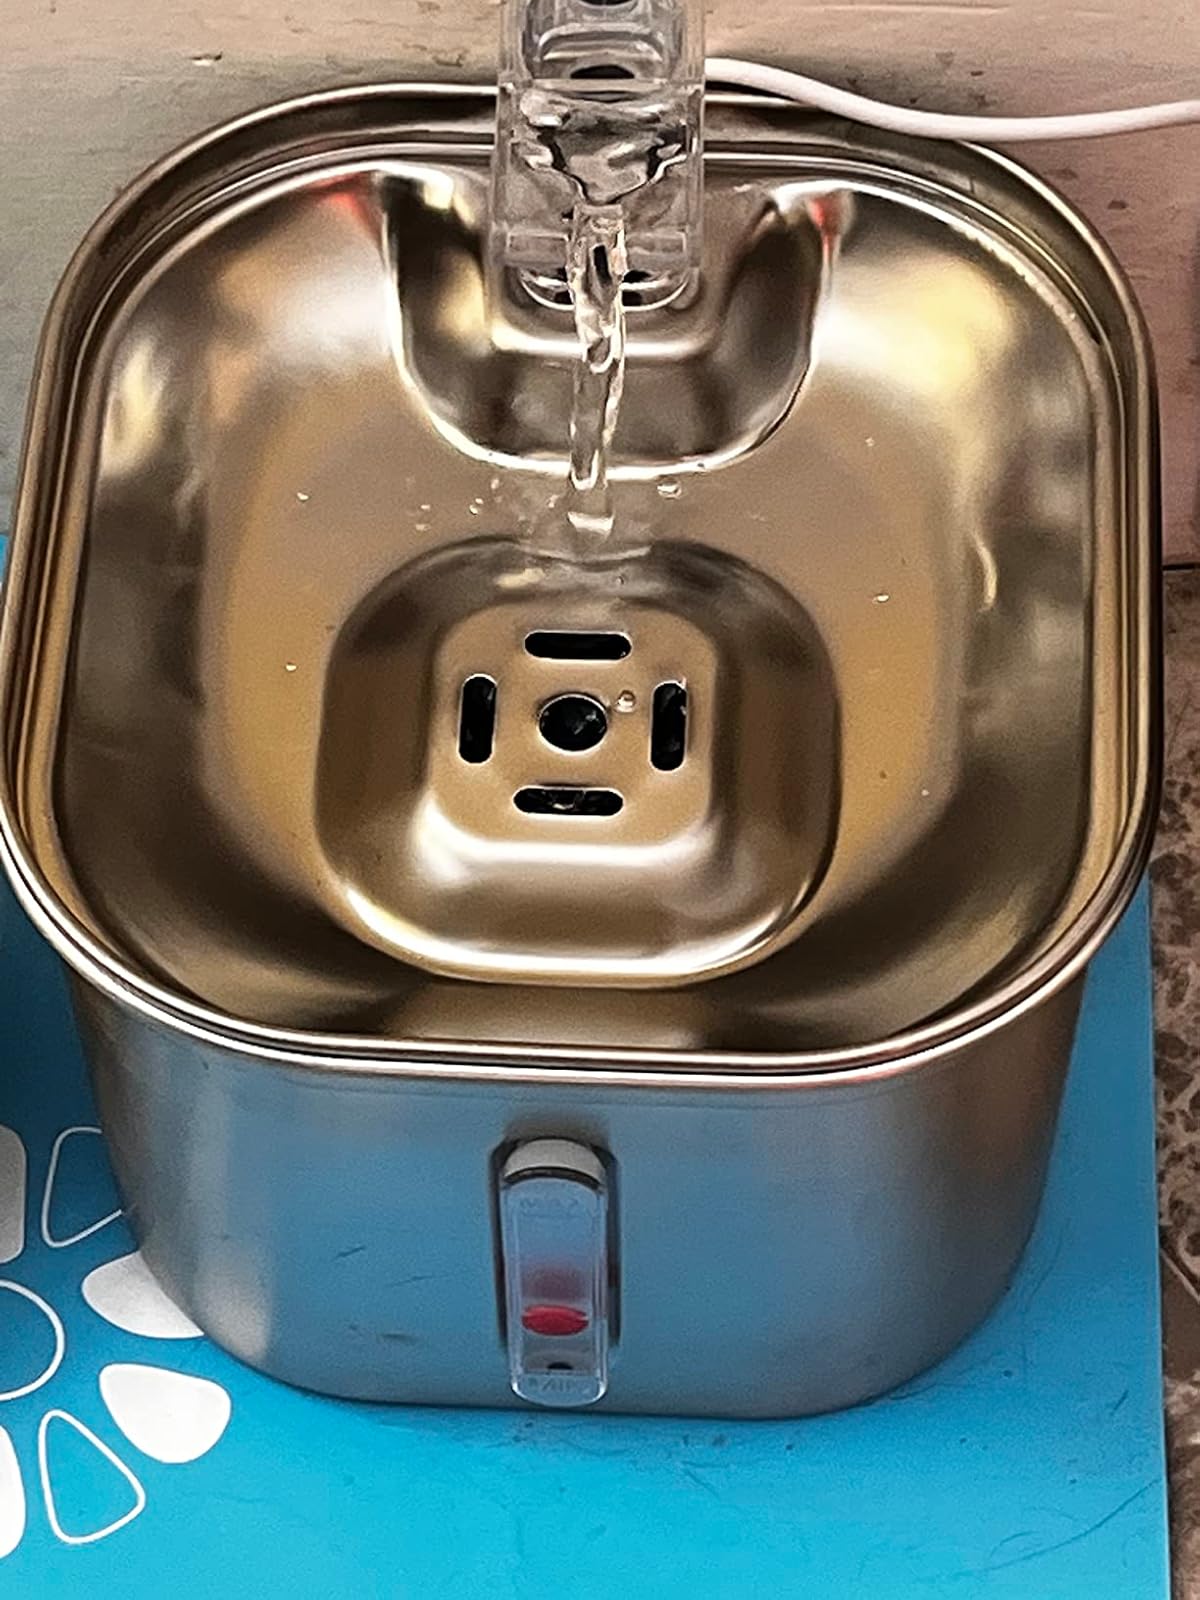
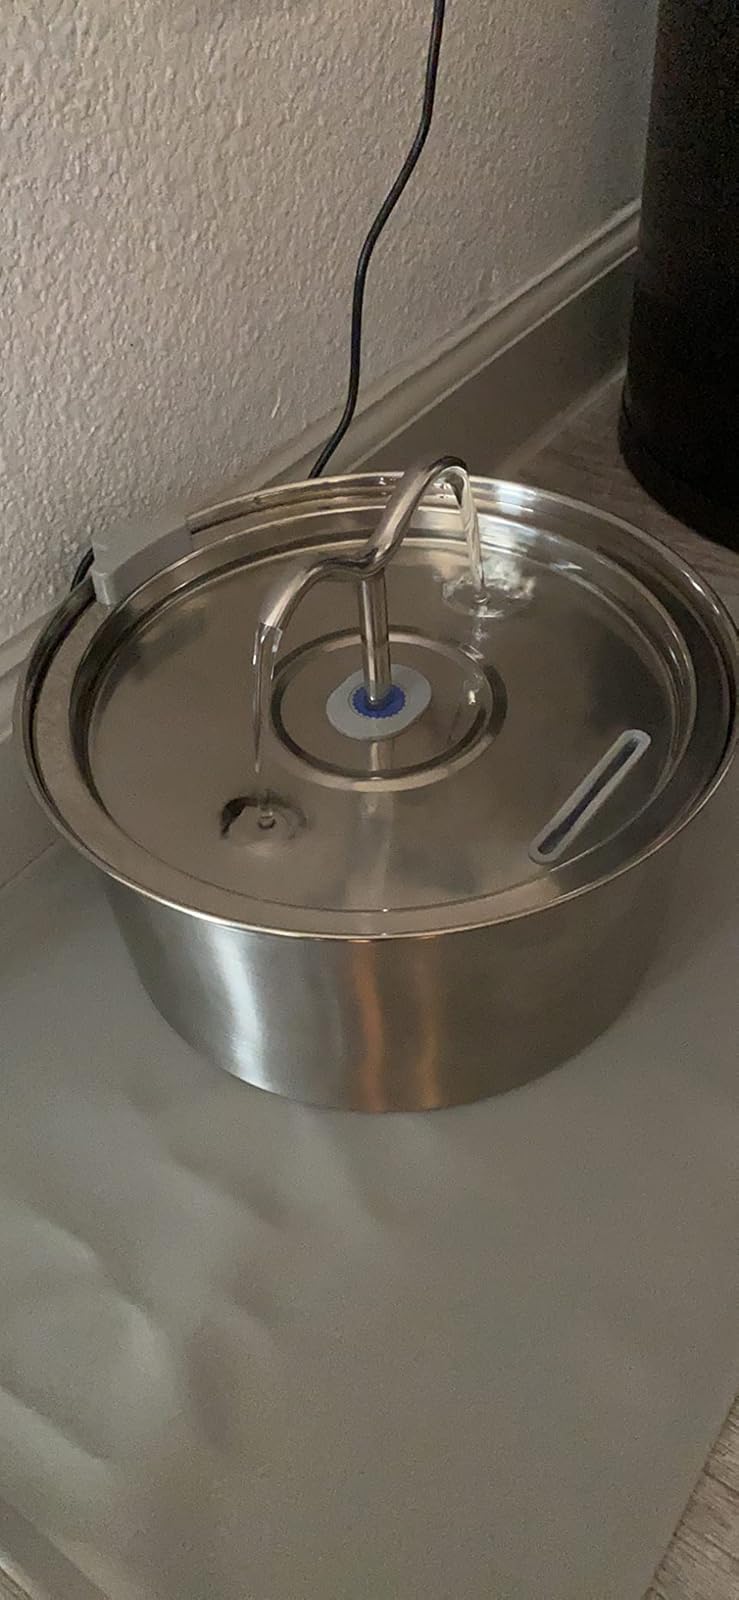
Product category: items_bowl
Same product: no